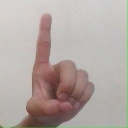
अक्षर: ड